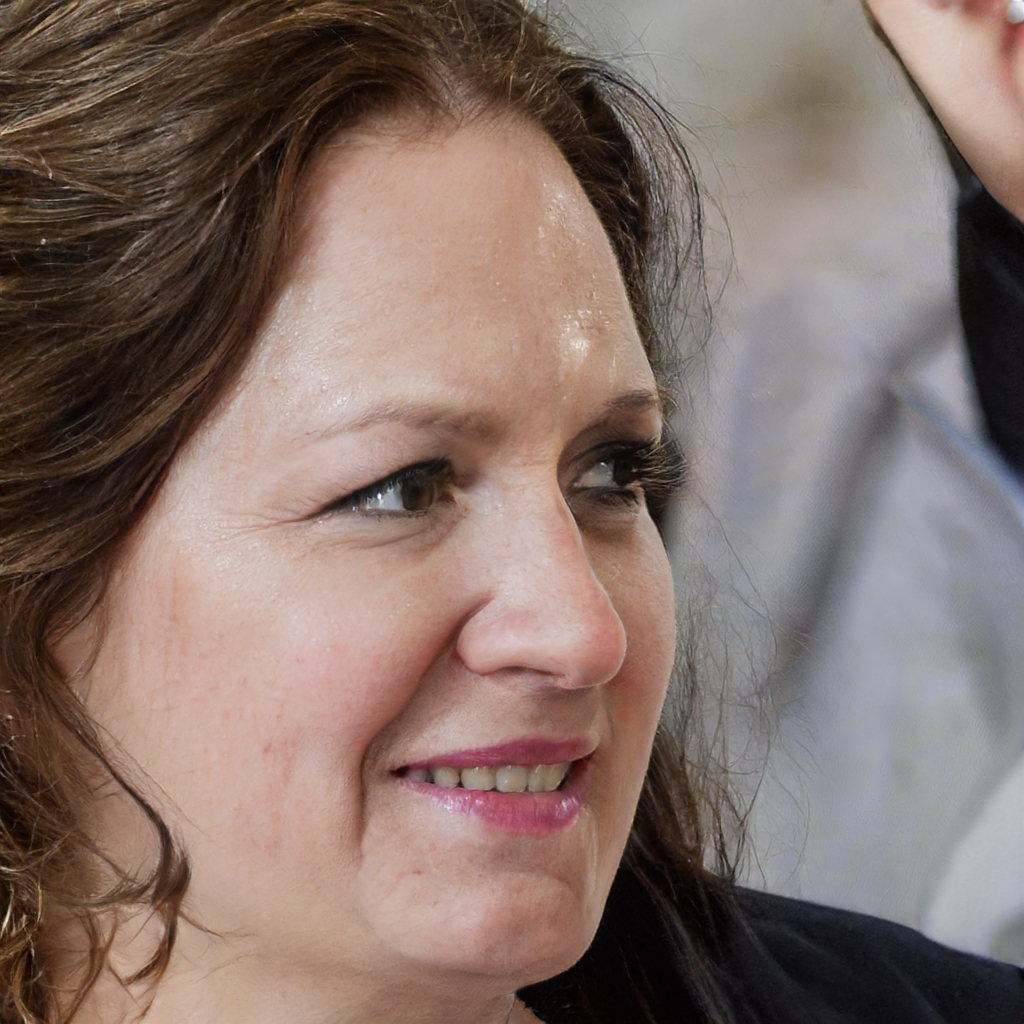
Label: Colored